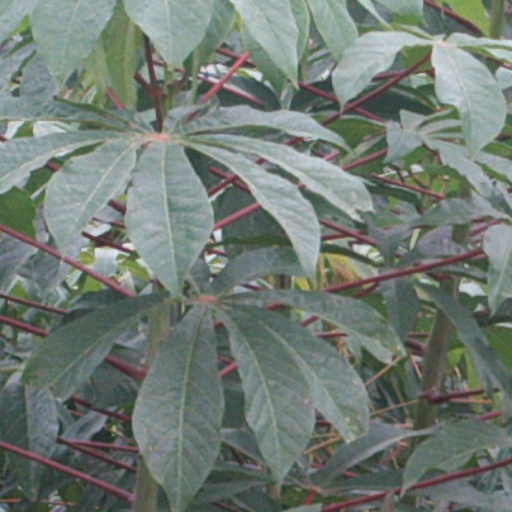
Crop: cassava